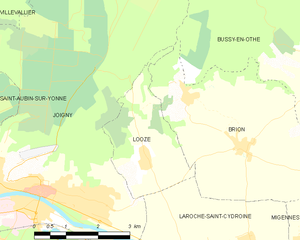
Carte des communes françaises Looze